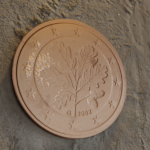
Coin value: 2cents
Country: de
Edition: standard